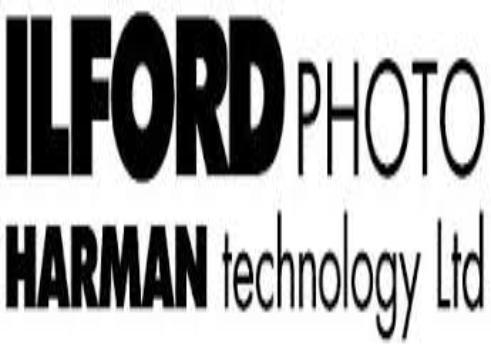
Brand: Ilford
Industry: Electronic